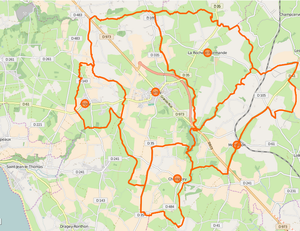
Carte de la commune nouvelle et ses communes déléguées
Sartilly-Baie-Bocage est une commune française située au sud du département de la Manche en région Normandie, peuplée de 2 812 habitants. Elle est créée le 1ᵉʳ janvier 2016 par la fusion de cinq communes, sous le régime juridique des communes nouvelles. Les communes d'Angey, Champcey, Montviron, La Rochelle-Normande et Sartilly deviennent des communes déléguées.